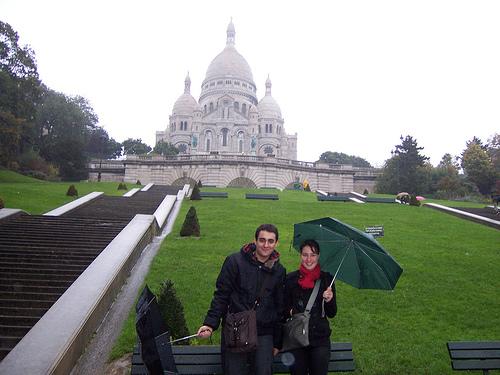
Weather: rain or strom